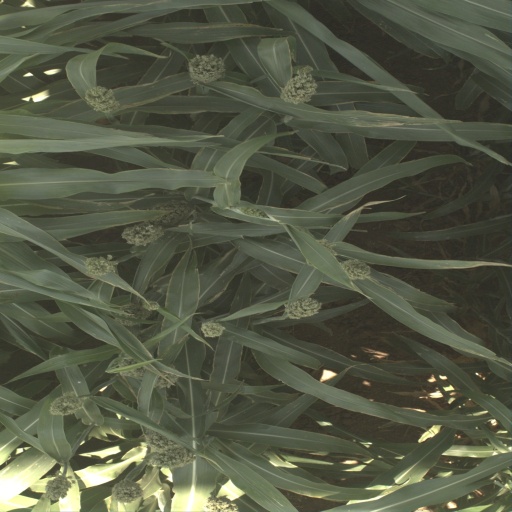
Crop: sorghum